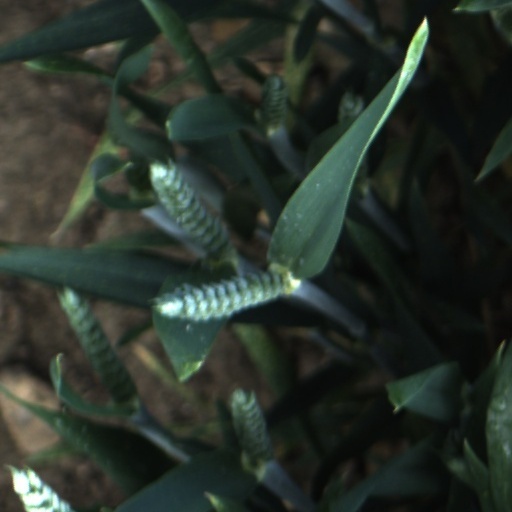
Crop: wheat